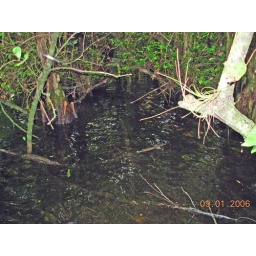
You can see the water is very clear in the swamp.